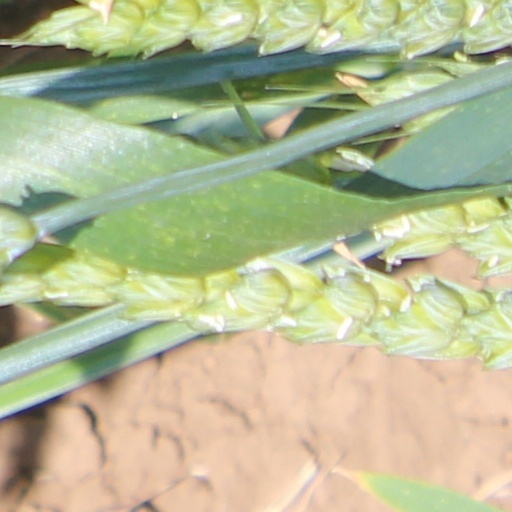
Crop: wheat